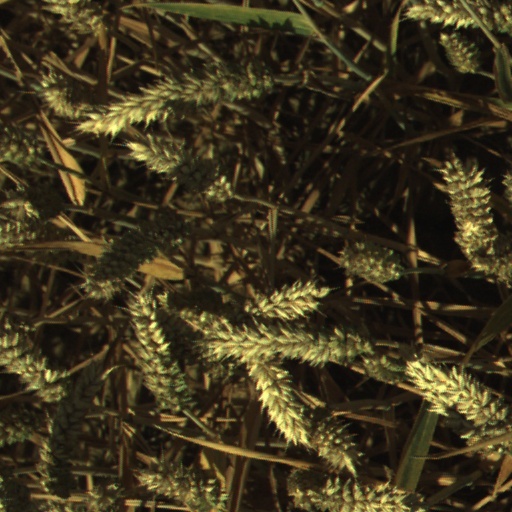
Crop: wheat